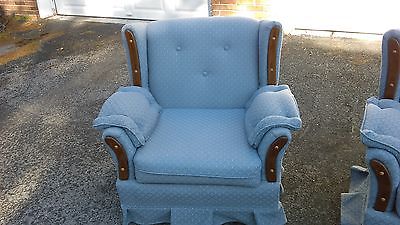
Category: sofa